Altenberger Dom

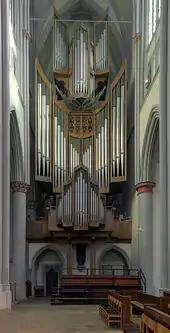
The Klais organ

The church serves also as a concert venue. From May to October, sacred music and vespers take place regularly at 11:45 a.m.